Amsterdam Centraal station

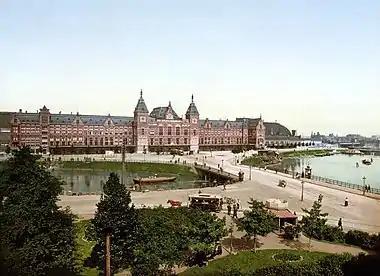
Amsterdam Centraal station, designed by Pierre Cuypers, c. 1890–1900.

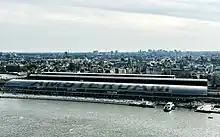
The station viewed from the A'DAM Tower (originally the Shell Tower)

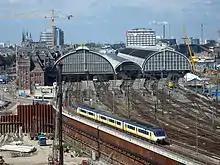
Amsterdam Centraal station from the side

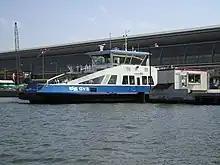
IJ lake ferry at Amsterdam Centraal.

Amsterdam Centraal was designed by Pierre Cuypers, who is also known for his design of the Rijksmuseum in Amsterdam. While Cuypers was the principal architect, it is believed that he focused mostly on the decoration of the station building and left the structural design to railway engineers. The station was built by contractor Philipp Holzmann. The new central station replaced Amsterdam Willemspoort Station, which had closed in 1878, as well as the temporary Westerdok Station used from 1878 to 1889. The idea for a central station came from Johan Rudolph Thorbecke, then the Netherlands Minister of the Interior and responsible for the national railways, who, in 1884, laid two proposals before the Amsterdam municipal council. In the first proposal, the station would be situated between the Leidseplein and the Amstel river. In the other, it would be built in the open harbour front allowing for the station to be connected to the existing main lines in the area to the west and the south, but also to a projected new northern line.